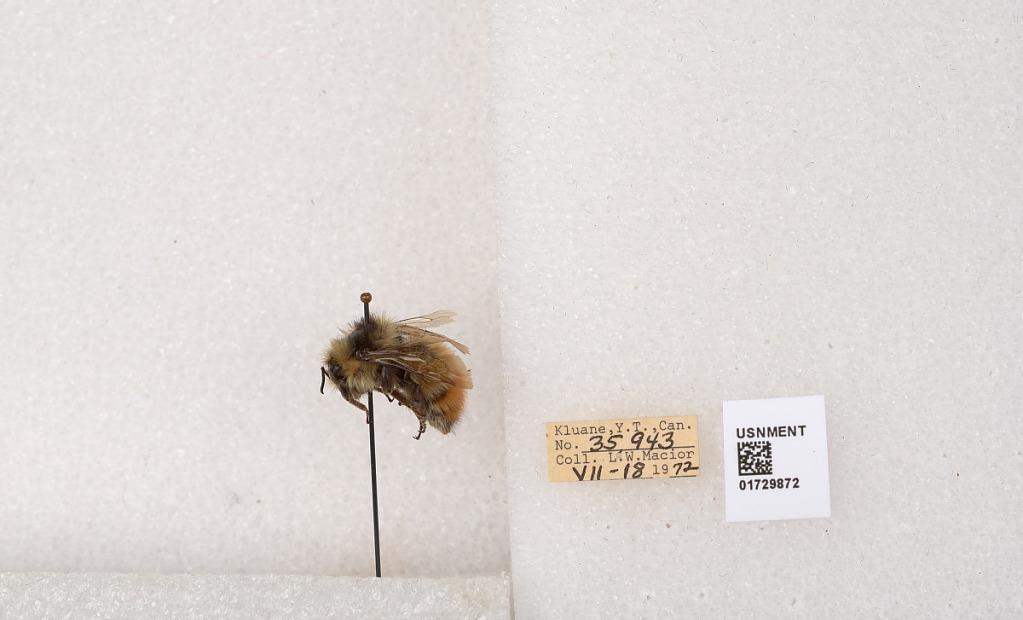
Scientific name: Bombus flavifrons Cresson
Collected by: L. Macior
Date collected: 1972-7-18
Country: Canada
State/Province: Yukon Territory
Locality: Kluane National Park and Reserve
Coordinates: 60.7493, -139.504